Buddhism and psychology

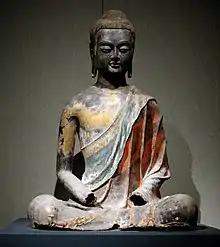
Clinical researchers have found Buddhist mindfulness practices to help alleviate anxiety, depression and certain personality disorders.

Kabat-Zinn developed the eight-week MBSR program over a ten-year period with over four thousand patients at the University of Massachusetts Medical Center. Describing the MBSR program, Kabat-Zinn writes: